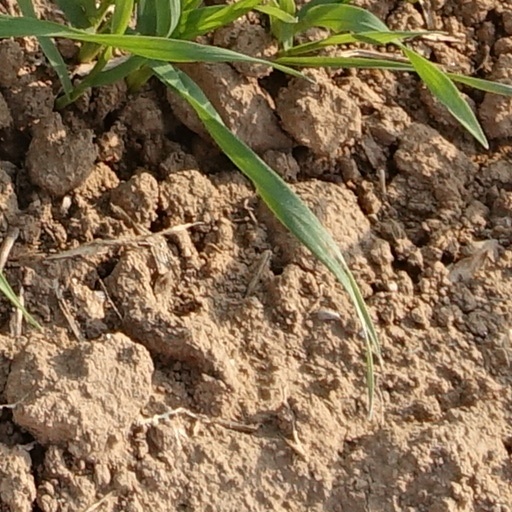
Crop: wheat